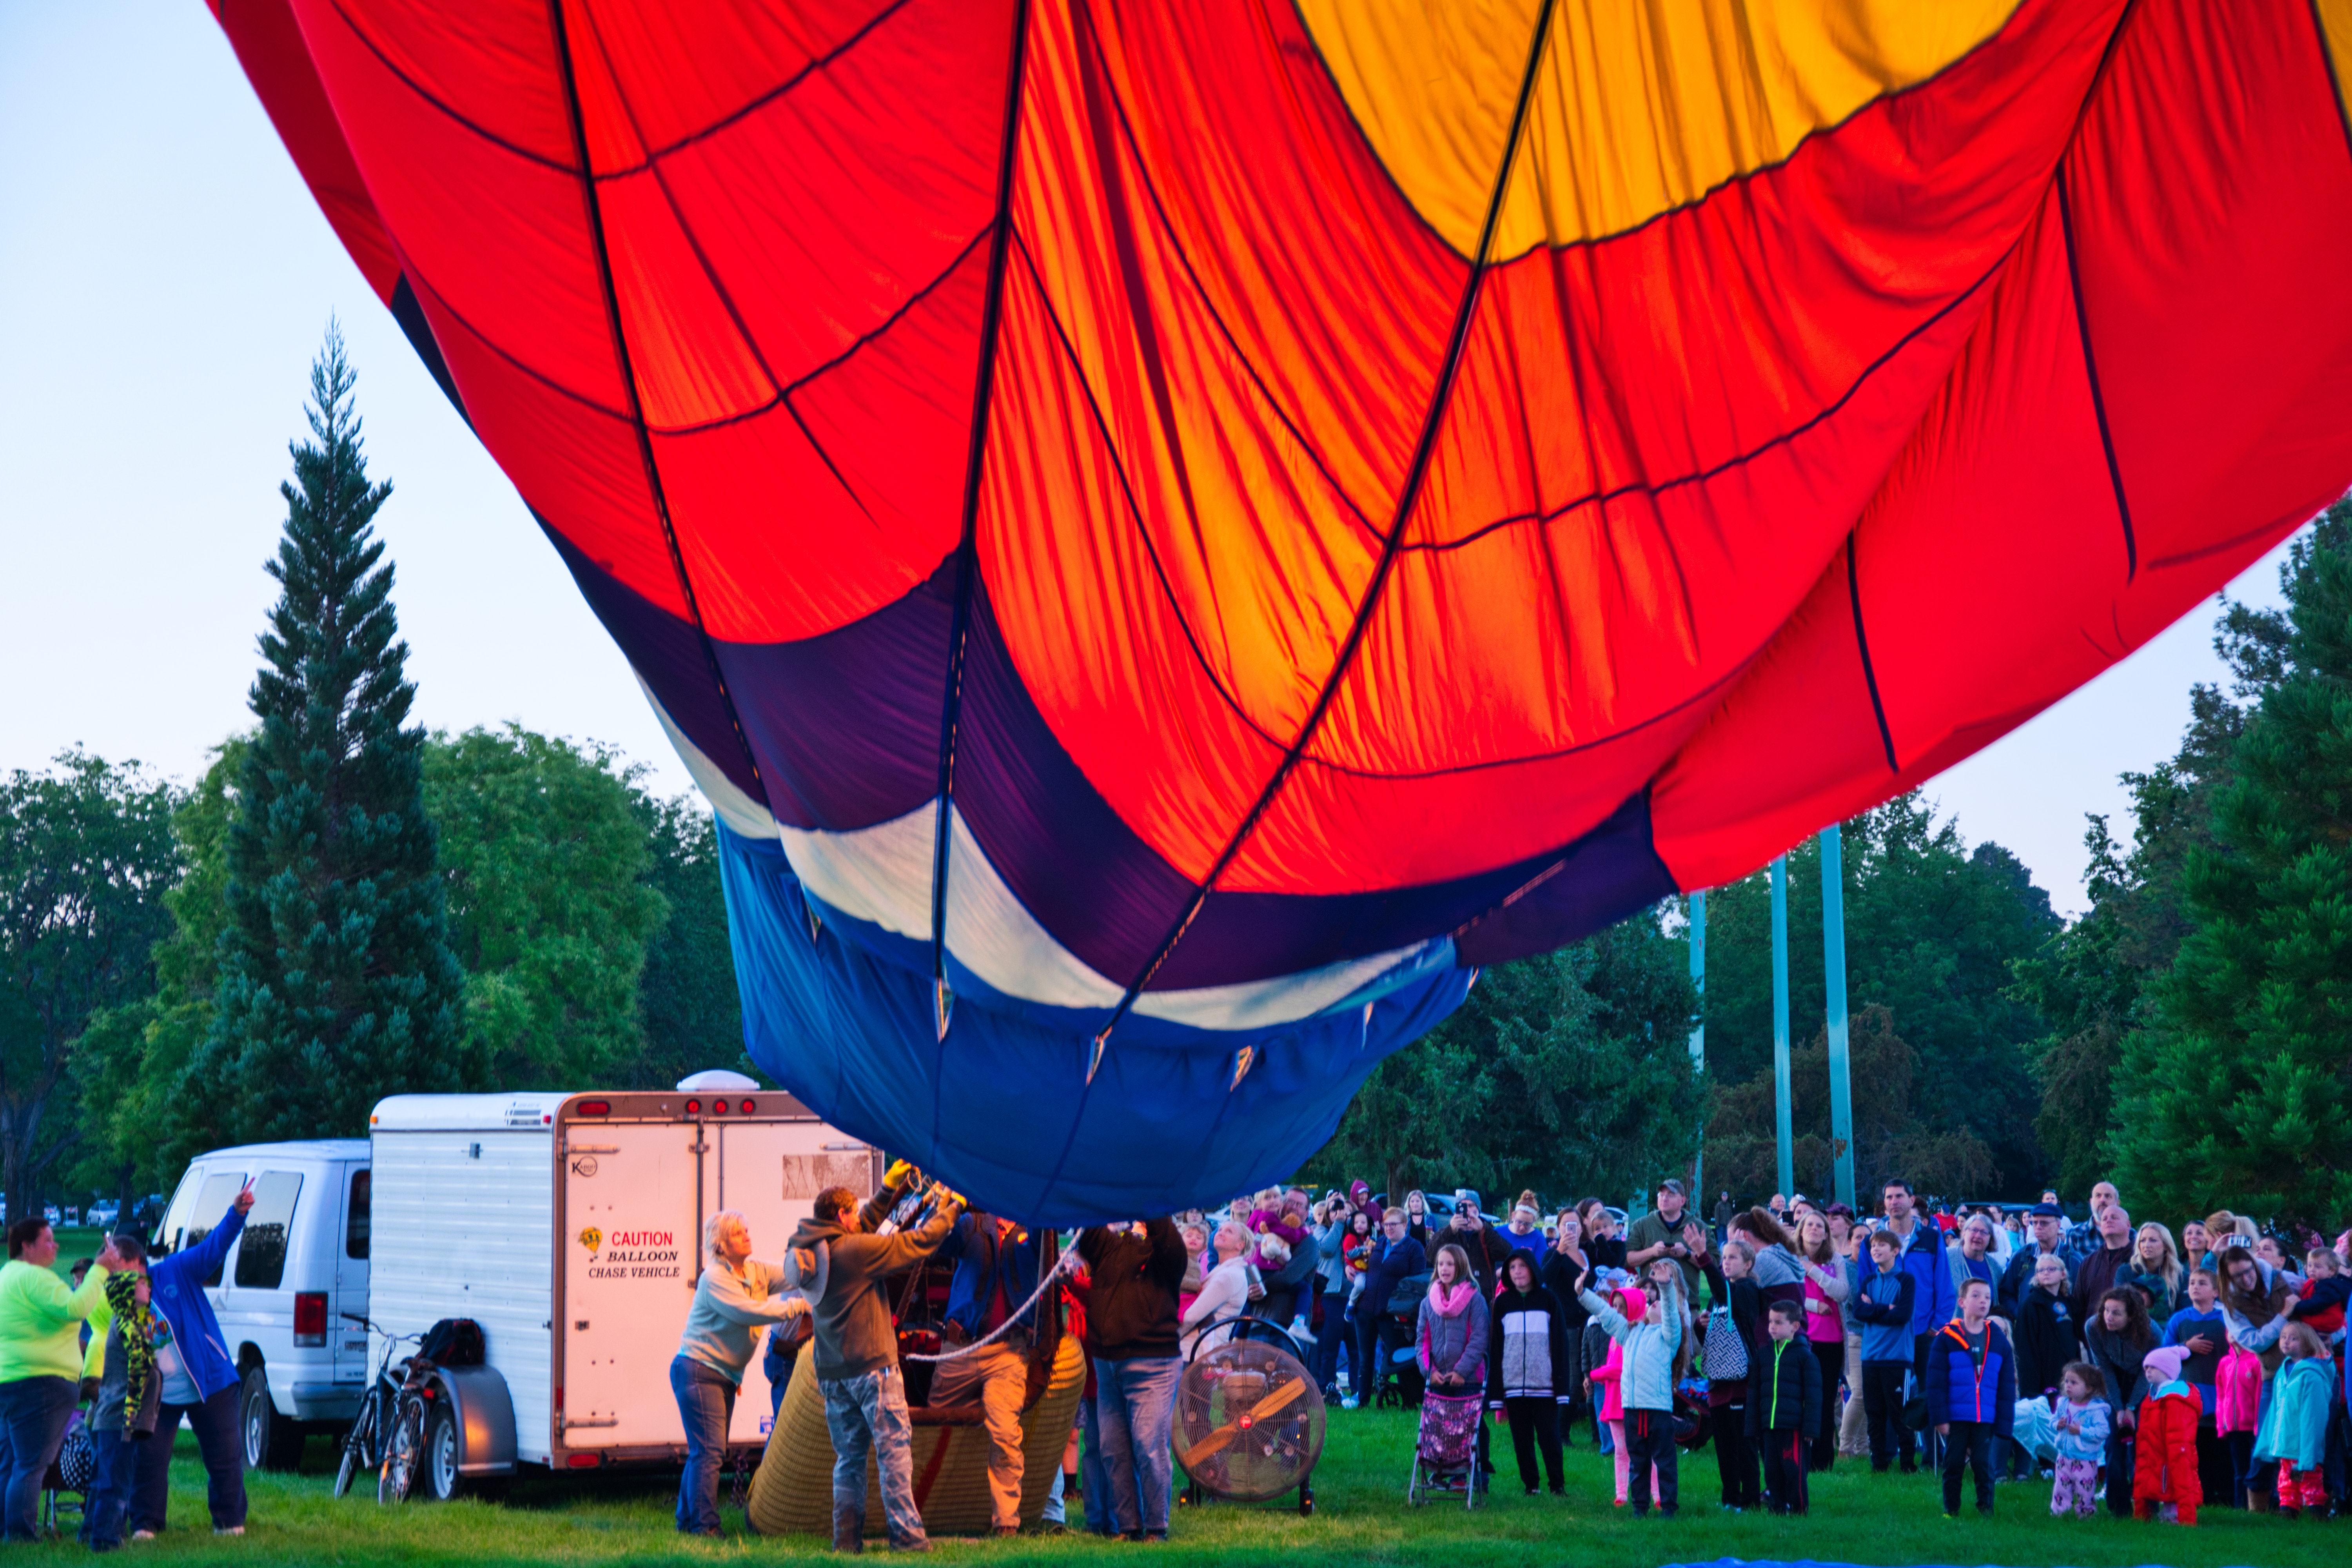
hot air ballooning, hot air balloon, balloon, fun, sky, leisure, fete, recreation, flag, festival